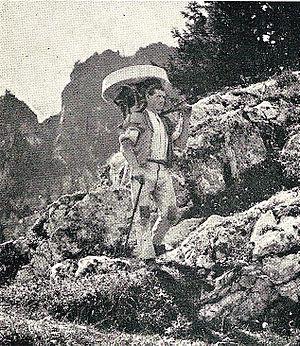
L'armailli est le berger typique des alpes fribourgeoises et vaudoises et le maître-armailli est le chef de l'exploitation fromagère sur l'alpage où les troupeaux de vaches passent les mois d'été, de mai pour la montée à la redescente en septembre-octobre.